Wild animal suffering

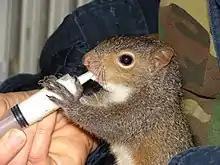
Rescued baby eastern gray squirrel being fed using a syringe

A common objection to intervening in nature is that it would be impractical, either because of the amount of work involved or because the complexity of ecosystems would make it difficult to know whether or not an intervention would be net beneficial on balance. Aaron Simmons argues that humans should not intervene to save animals in nature because doing so would result in unintended consequences, such as damaging ecosystems, interfering with human projects, or resulting in more animal deaths overall. Nicolas Delon and Duncan Purves argue that the "nature of ecosystems leaves us with no reason to predict that interventions would reduce, rather than exacerbate, suffering". Peter Singer argues that intervention in nature would be justified if one could be reasonably confident that this would greatly reduce wild animal suffering and death in the long run. In practice, Singer cautions against interfering with ecosystems because he fears that doing so would cause more harm than good.